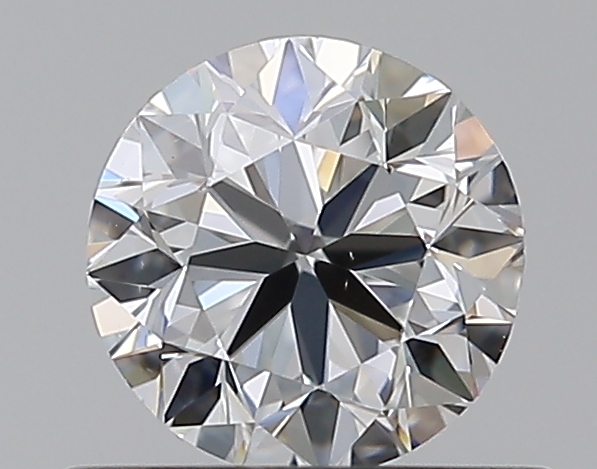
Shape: round
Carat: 0.5
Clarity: VS1
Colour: E
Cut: VG
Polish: EX
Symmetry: VG
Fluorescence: N
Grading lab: GIA
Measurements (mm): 4.91 x 4.96 x 3.18